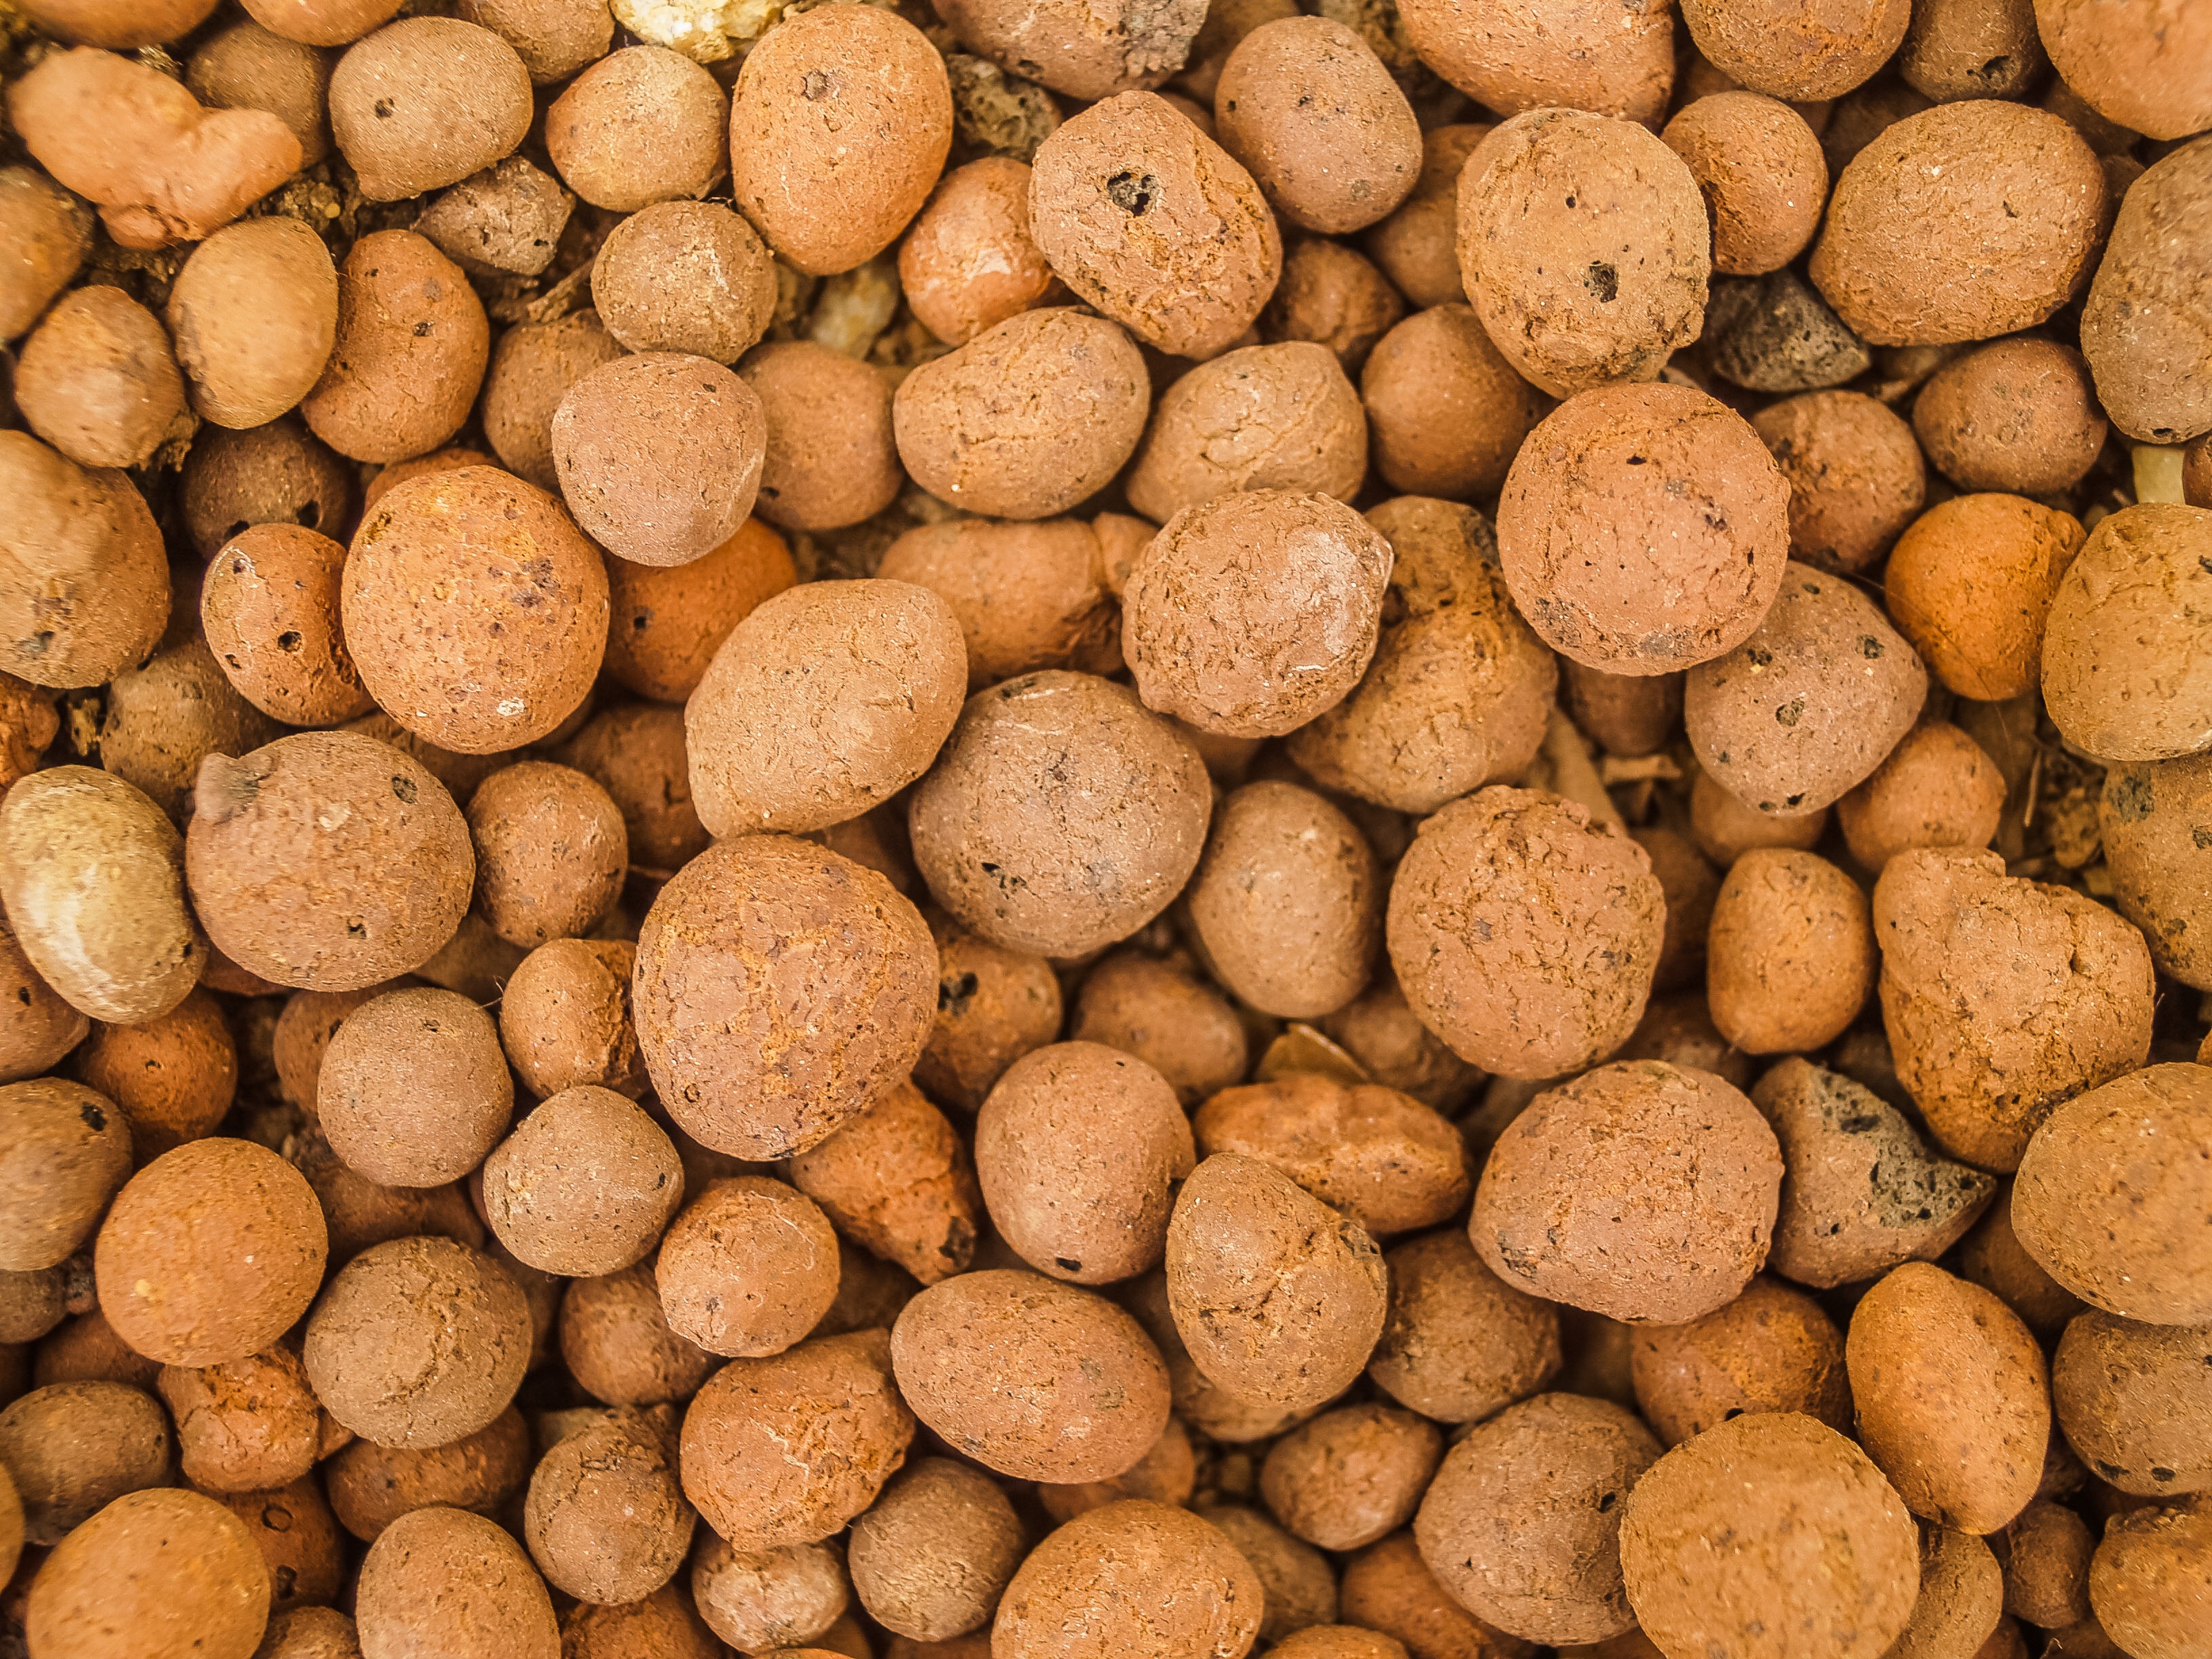
abstract, architecture, backdrop, background, beige, black, brown, building, canvas, collage, concrete, construction, counter, design, detail, effect, elegance, exterior, floor, geology, grain, granite, gray, grey, grunge, interior, level, macro, marble, material, mineral, natural, nature, old, paper, pattern, rock, slab, smooth, stain, stone, surface, texture, textured, tile, vintage, wall, wallpaper, white, yellow, wood, plant, food, lumber